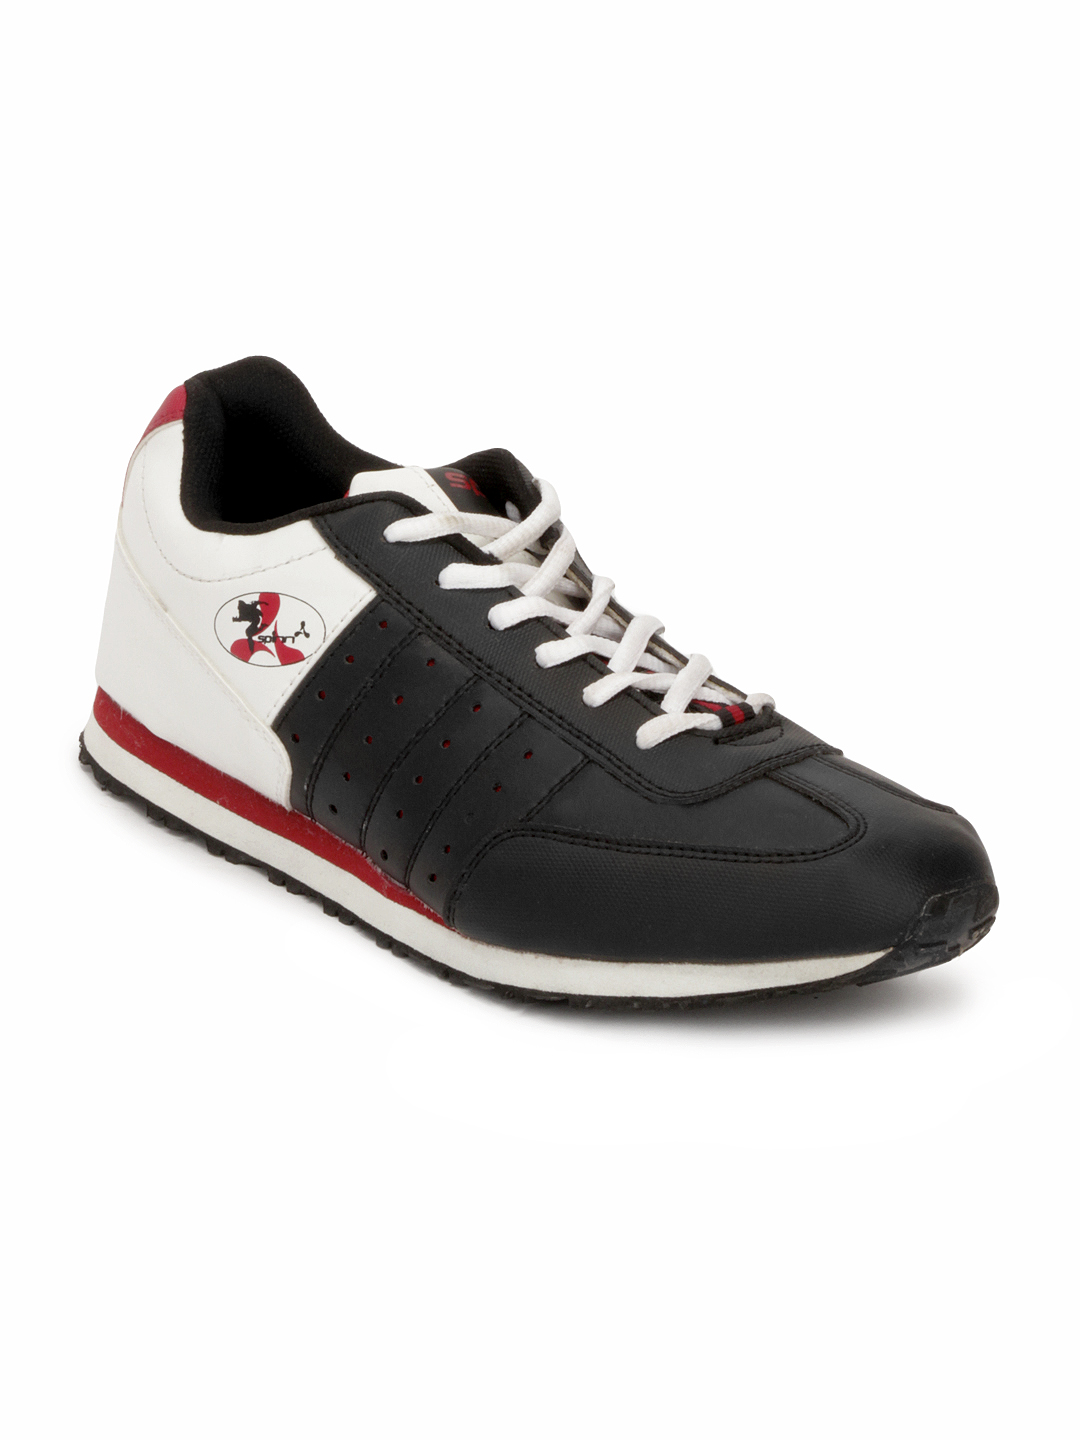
Spinn Men Zoom Black Shoes
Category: Footwear / Shoes / Casual Shoes
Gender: Men
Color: Black
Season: Spring 2013
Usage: Casual